Charles Pierre Melly

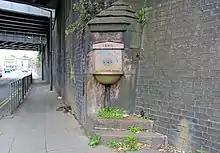
The drinking fountain on Picton Road

Melly was the son of Swiss-born cotton merchant Andre Melly and the brother of the liberal MP George Melly. He was well known for his drinking fountains, which he created to make drinking water available to the public. Most of these drinking fountains are to be found in Liverpool, but some can be found as far afield as Southampton. Some early fountains, particularly around the docks, were in cast iron. The later, and best known, were in Aberdeen pink granite, to a standard design.